Angus Crichton

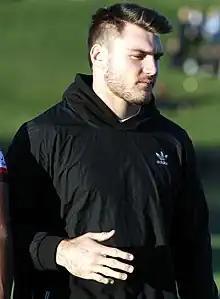
Crichton in 2016

In Round 19 of the 2016 NRL season, he made his NRL debut for the Rabbitohs against the Brisbane Broncos.